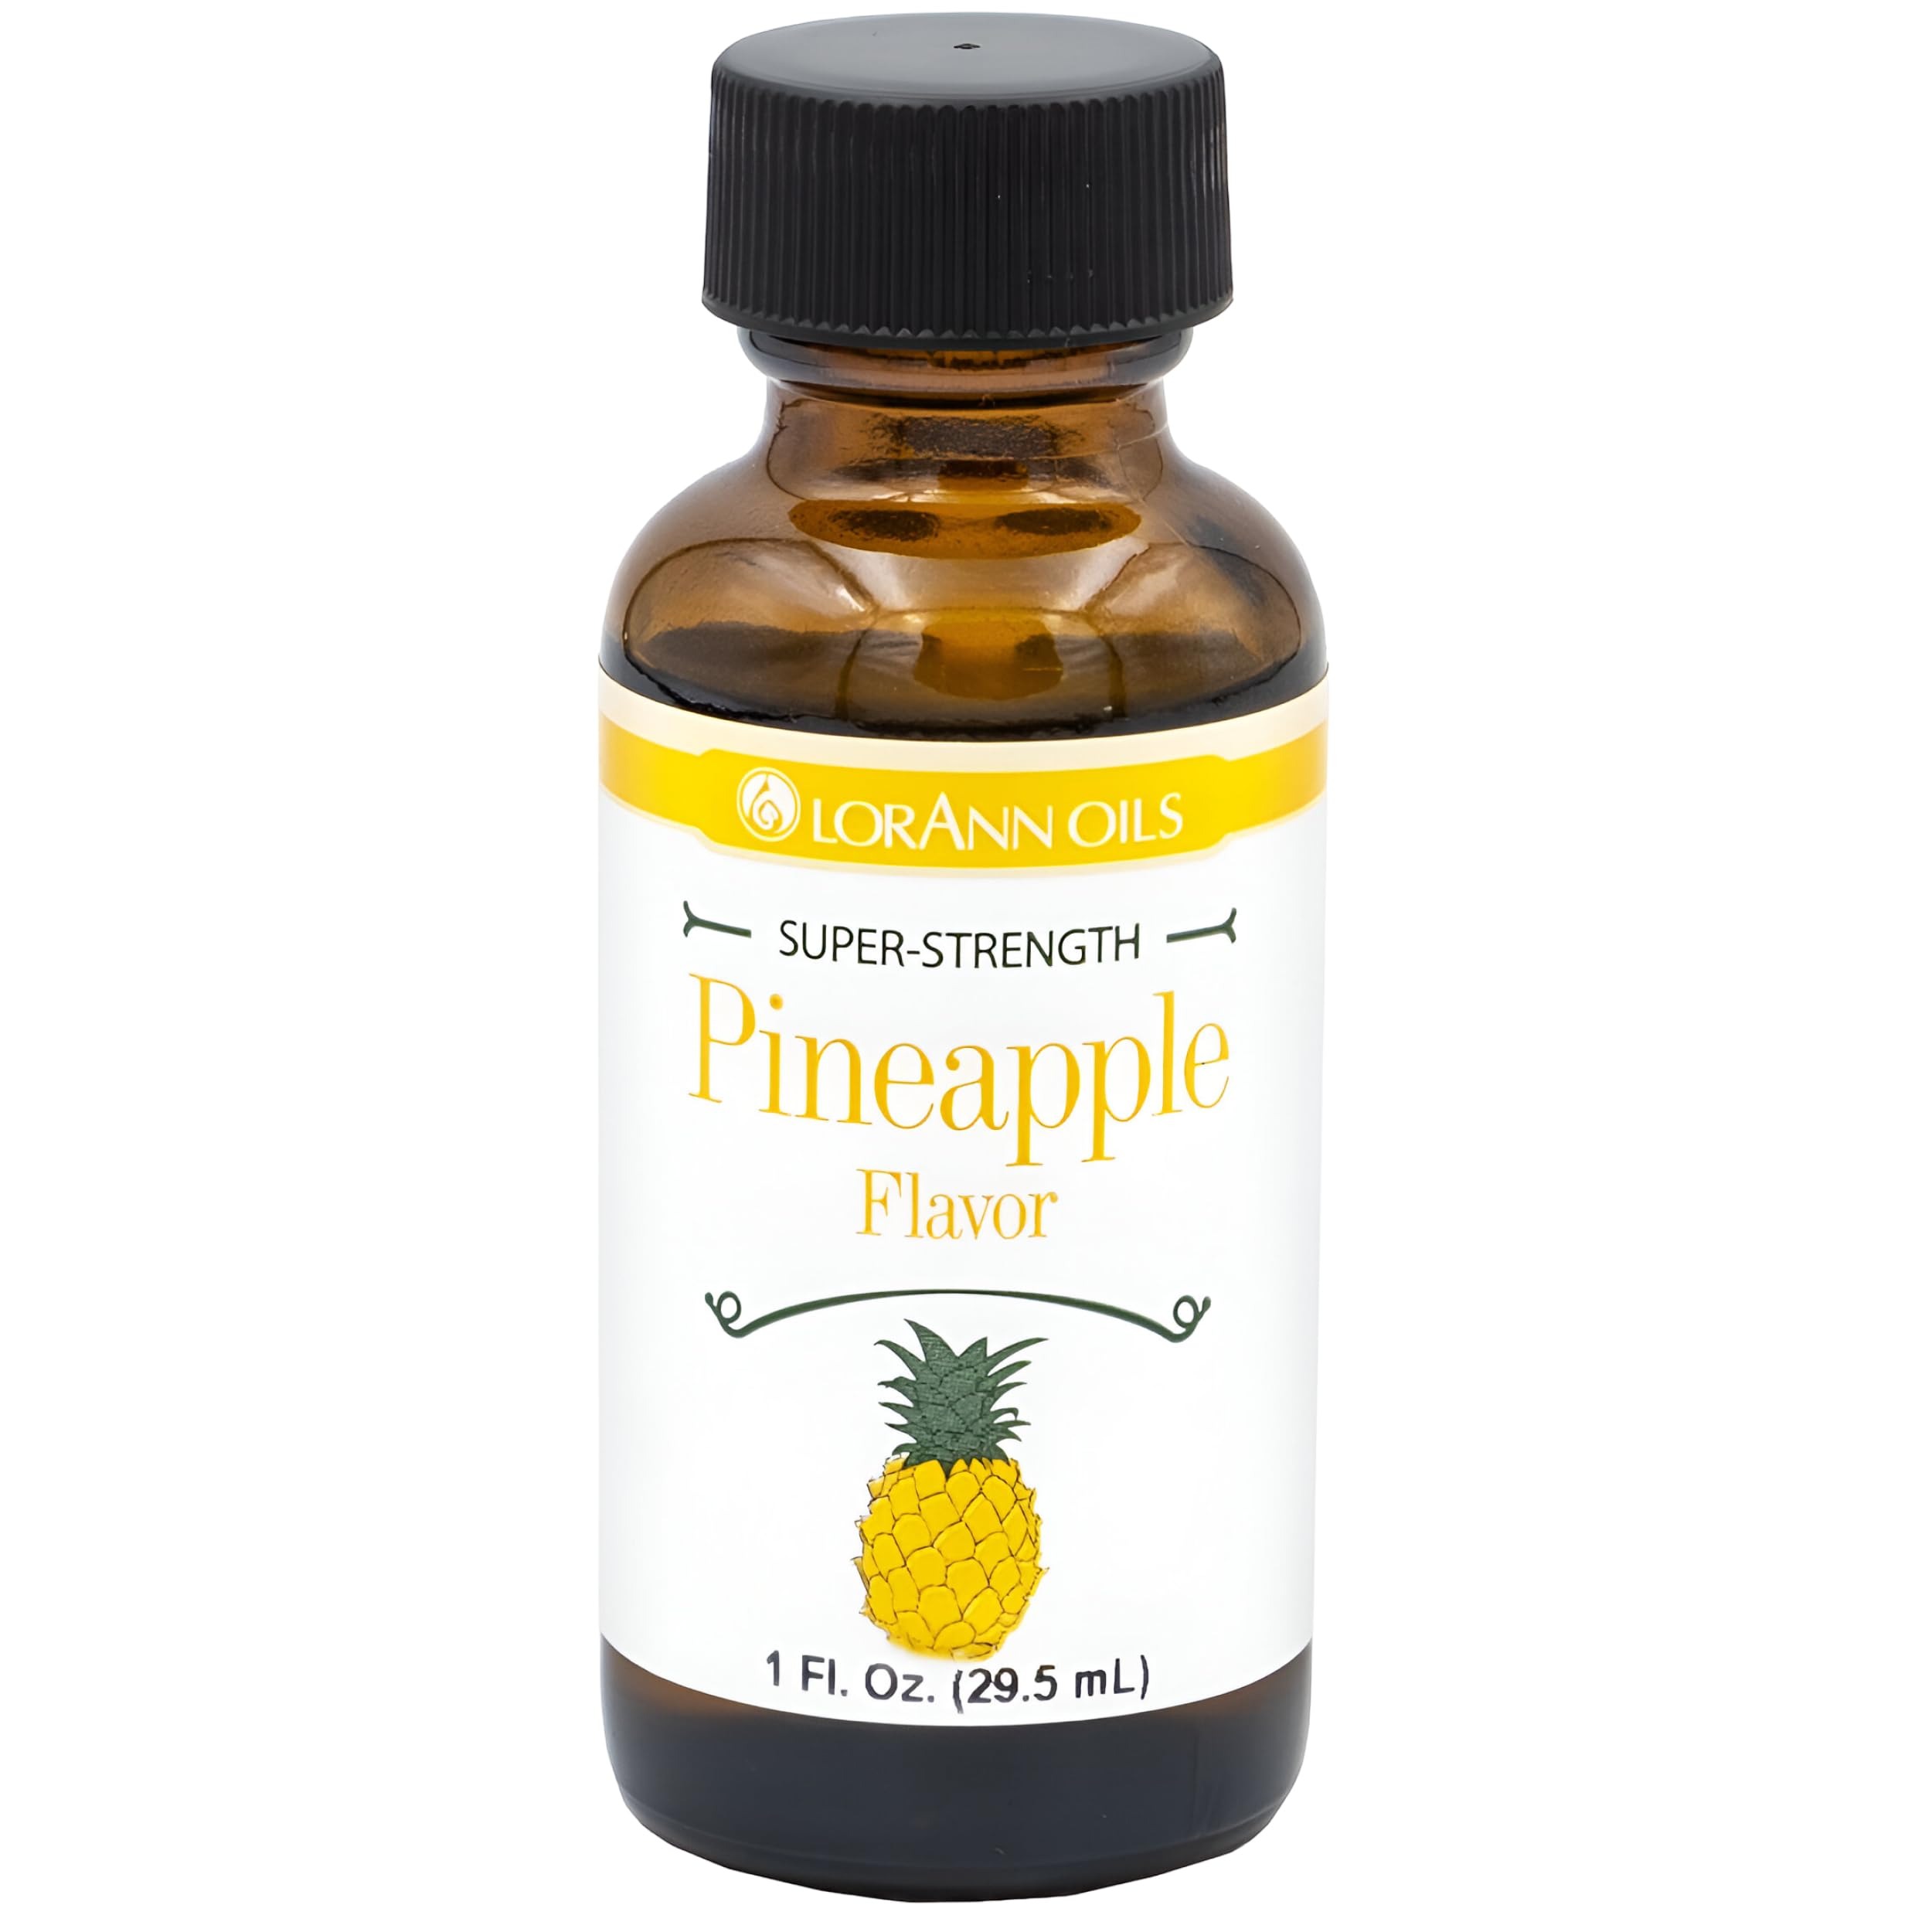
Item Name: LorAnn Oils Super Strength Flavoring - Used For Candy Making, Flavoring Extracts, Baking, Hard Candy, and Flavor Oils - Bold, Natural Flavors 4X Stronger Than Extracts - Pineapple, 1 fl oz
Bullet Point 1: Crisp, refreshing apple flavor that adds a fruity kick to any creation.
Bullet Point 2: 3-4X STRONGER THAN EXTRACTS: LorAnn Oils deliver flavors 3-4 times stronger than typical extracts, offering bold, concentrated taste in every drop.
Bullet Point 3: CANDY & BAKING FLAVORING: Used for baking, candy making, hard candy, gummies, and more for bold flavor in all your treats that won’t bake out.
Bullet Point 4: GLUTEN FREE & USA Made: Kosher, gluten-free, keto-friendly, and made in the USA.
Bullet Point 5: PROFESSIONAL QUALITY: Super Strength Flavorings are secret ingredients used by professionals in baking, hard candy, and gummies that give them that “bakery” taste!
Value: 1.0
Unit: Fl Oz

Price: 8.87